Ghetto

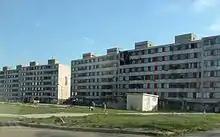
Roma settlement Luník IX near Košice, Slovakia

There are many Roma ghettos in the European Union. The Czech government estimates that there are approximately 830 Roma ghettos in the Czech Republic.